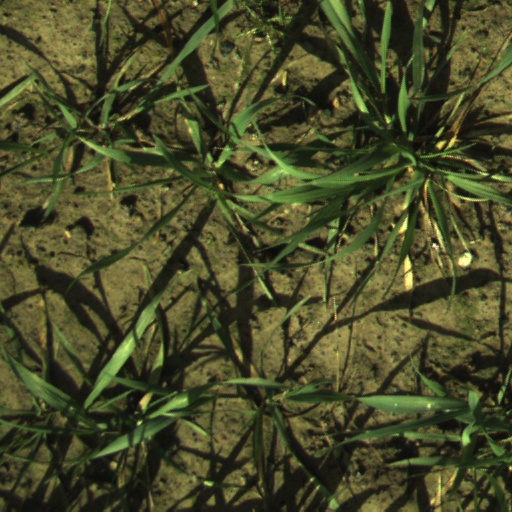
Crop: wheat